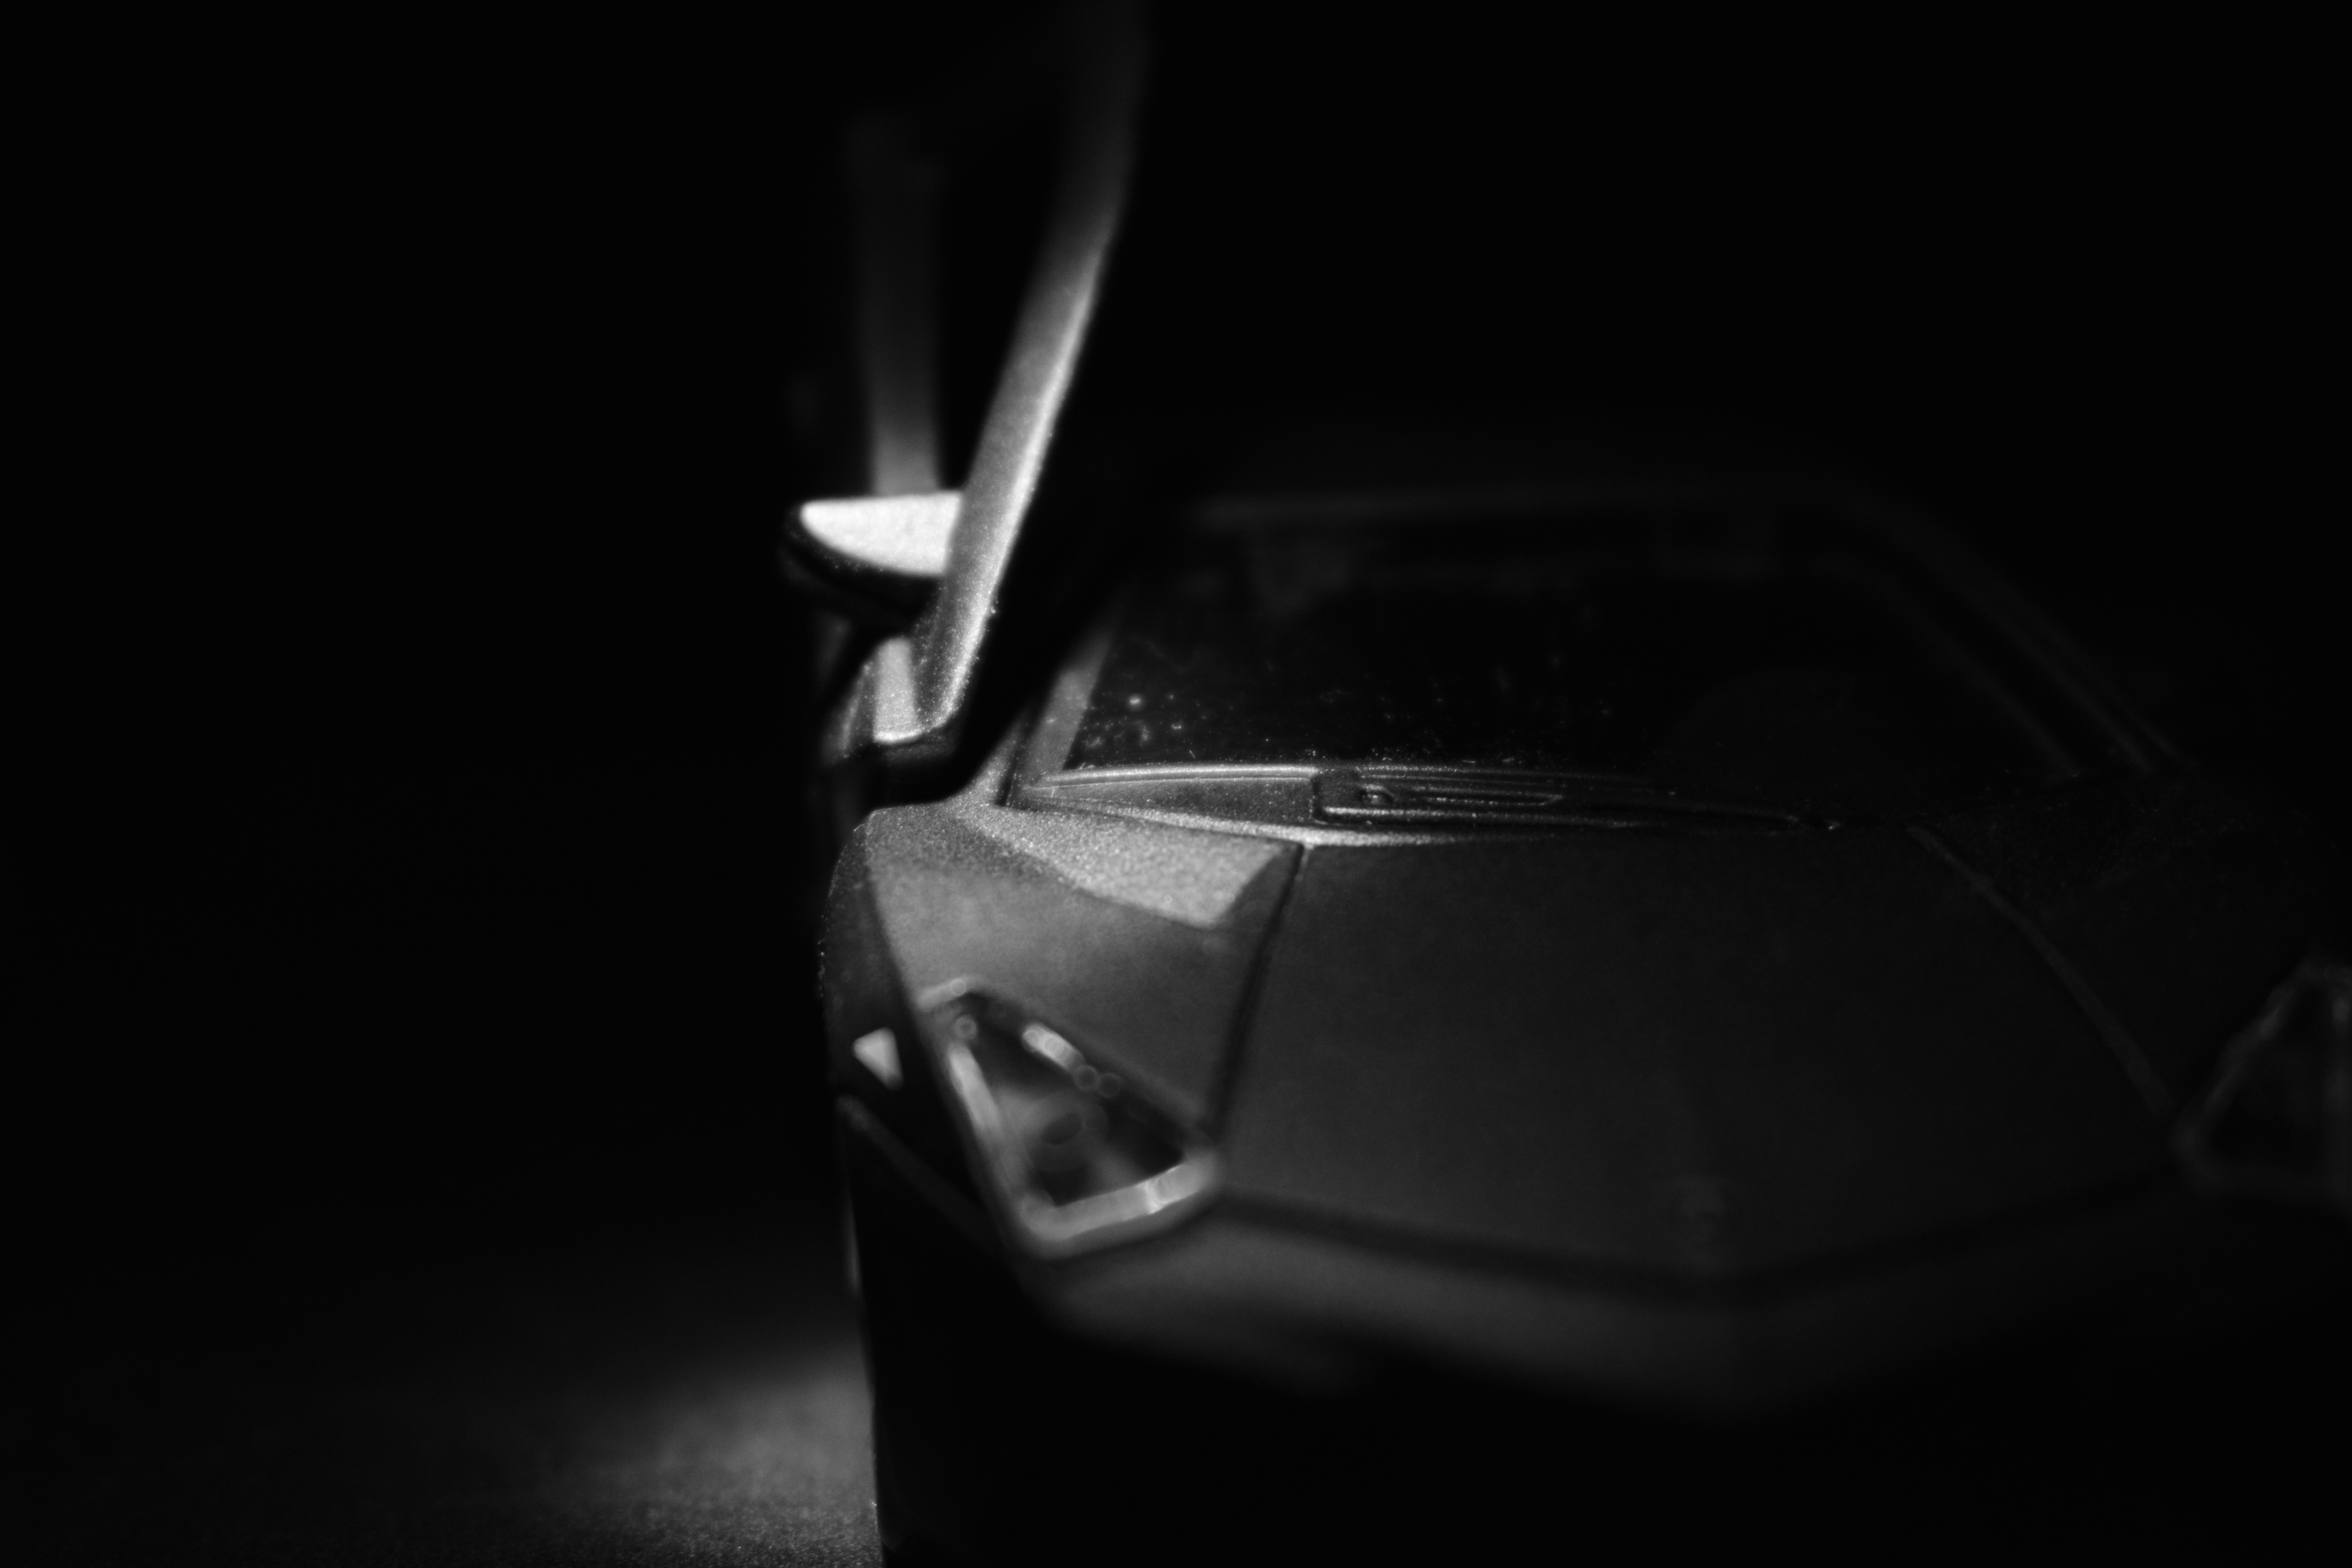
lambo, toy, bw, low key, car, land vehicle, white, black, photograph, black and white, sports car, vehicle, automotive design, monochrome photography, mode of transport, photography, automotive lighting, light, supercar, lamborghini, motor vehicle, darkness, monochrome, computer wallpaper, vehicle door, headlamp, automotive exterior, product design, still life photography, hood, shadow, macro photography, performance car, midnight, film noir